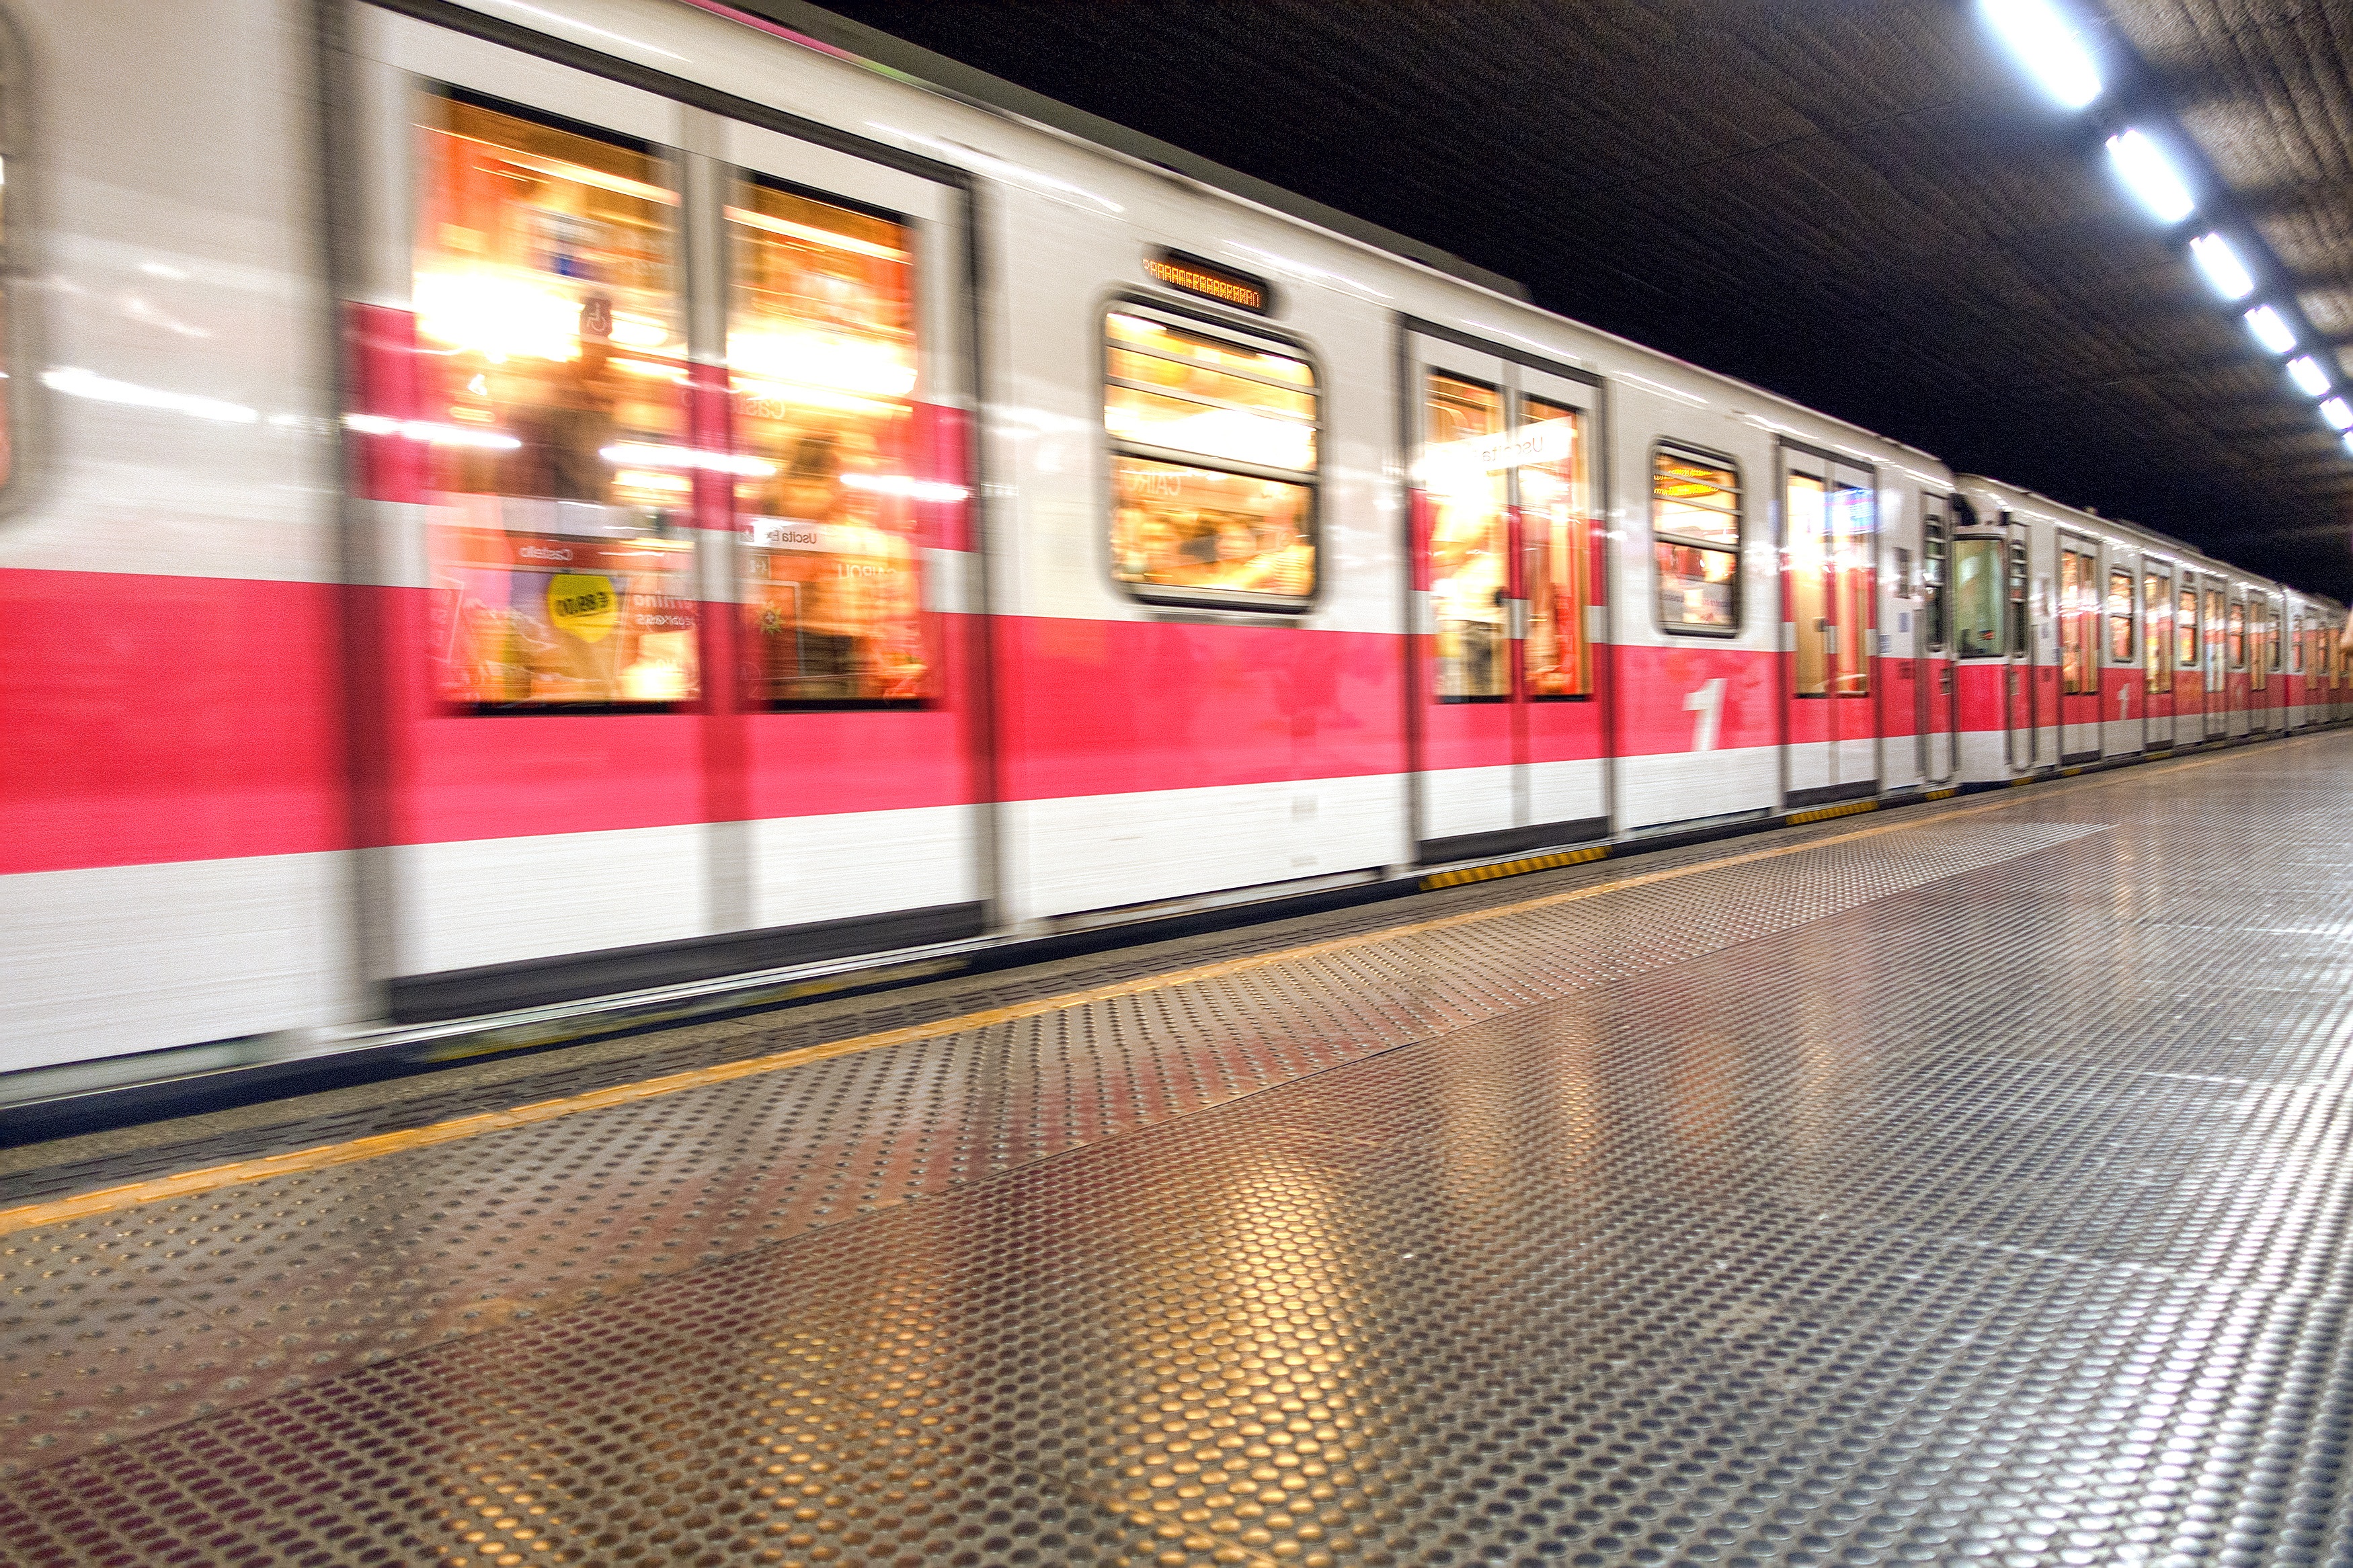
metro, motion, transport, italy, movement, public transport, interior design, metro station, tourist attraction, milan, window covering, display device, rapid transit